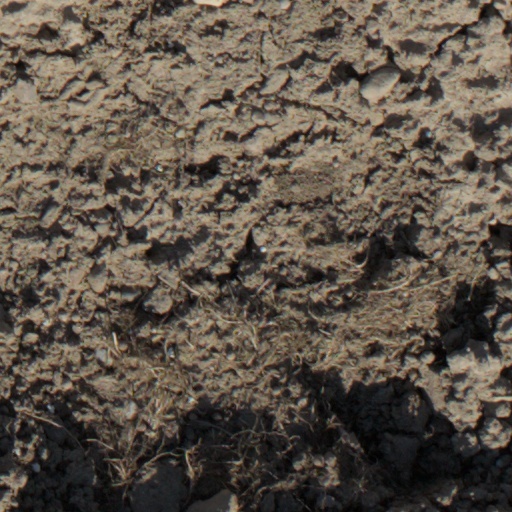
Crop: wheat